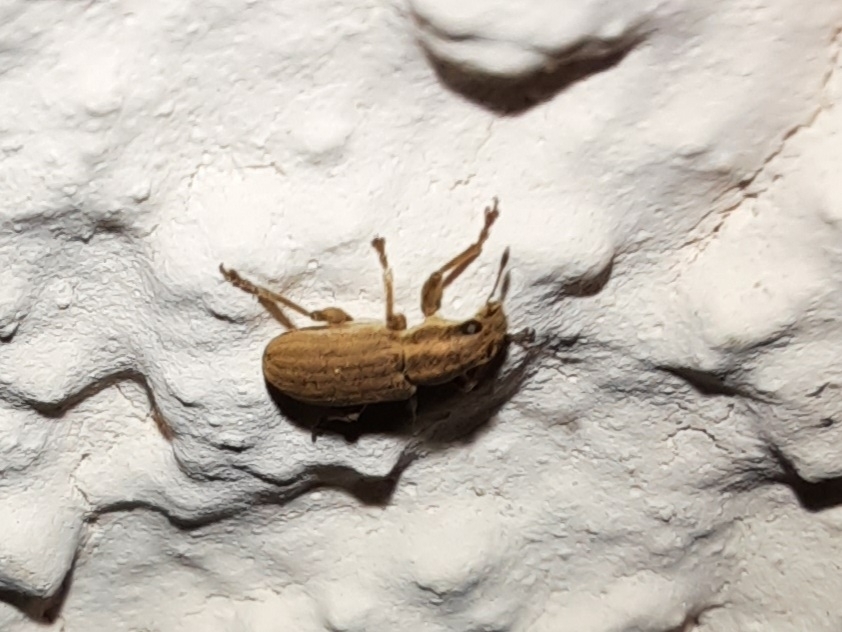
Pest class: pea_leaf_weevil